'Aliki

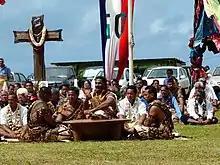
The seating position during the katoaga ceremony depends on the hierarchy as an ".

The term ' has several meanings. Generally, it means "of a higher order" or "above the common people". It refers to a title of nobility, the descendants of customary kings, and the aristocratic order formed by these individuals. The translation of ' into English can only be approximate, as there is no equivalent status in the Western world. While it is similar to a title of nobility, there are still differences compared to the Western context. Anthropologist Sophie Chave-Dartoen defines it as follows: